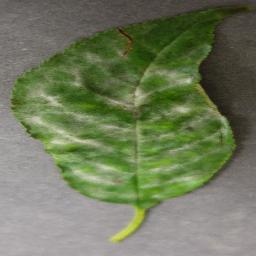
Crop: cherry
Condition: (including_sour)_powdery_mildew